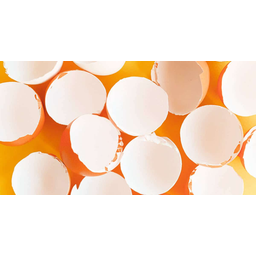
Label: eggshells